Yin Myo Su

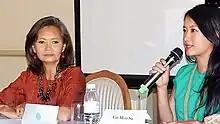
Yin Myo Su talks next to Mu Sochua at a press conference in Phnom Penh, on May 16, 2014

In 2012, Yin was selected as a mentee for the Fortune-U.S. Department of State program and later participated in the International Alumnae Component in 2018. In 2013, she founded the Inle Heritage Hospitality Vocational Training School. The school aims to empower and uplift the local community by providing vocational training in hospitality and leadership development, with a particular emphasis on sustainability, environmental responsibility, and preserving local heritage. Through her Inthar Heritage Foundation, Yin Myo Su has attempted to preserve local ethnic Intha traditions and the natural environment of Inle Lake. She was named one of two recipients of the 2013 Goldman Sachs & Fortune Global Women Leaders Award. She was recognized for her work with a Global Leadership Award in 2015, in recognition of her efforts towards promoting socially and economically responsible development. She also received the Vital Voices Global Leadership Award in 2015 and 2017. Yin Myo Su is part of the Emerging Leaders Special on Power List Asia by CNA and was named one of the "Champions for Change" by The Irrawaddy in 2017.